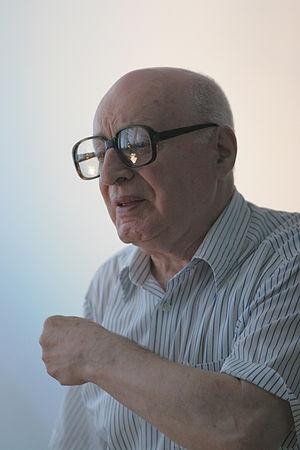
Solomon Marcus, né le 11 mars 1925 à Bacău et mort le 17 mars 2016 à Bucarest, est un mathématicien roumain.